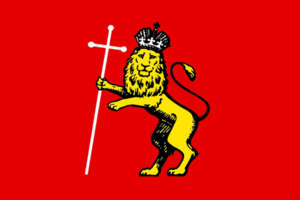
Vladimir est une ville de Russie et le centre administratif de l'oblast de Vladimir. Vladimir fait partie de l'Anneau d'or de l'ancienne Russie autour de Moscou. Sa population s'élevait à 347 930 habitants en 2013.